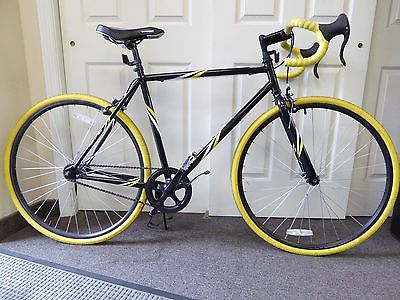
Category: bicycle